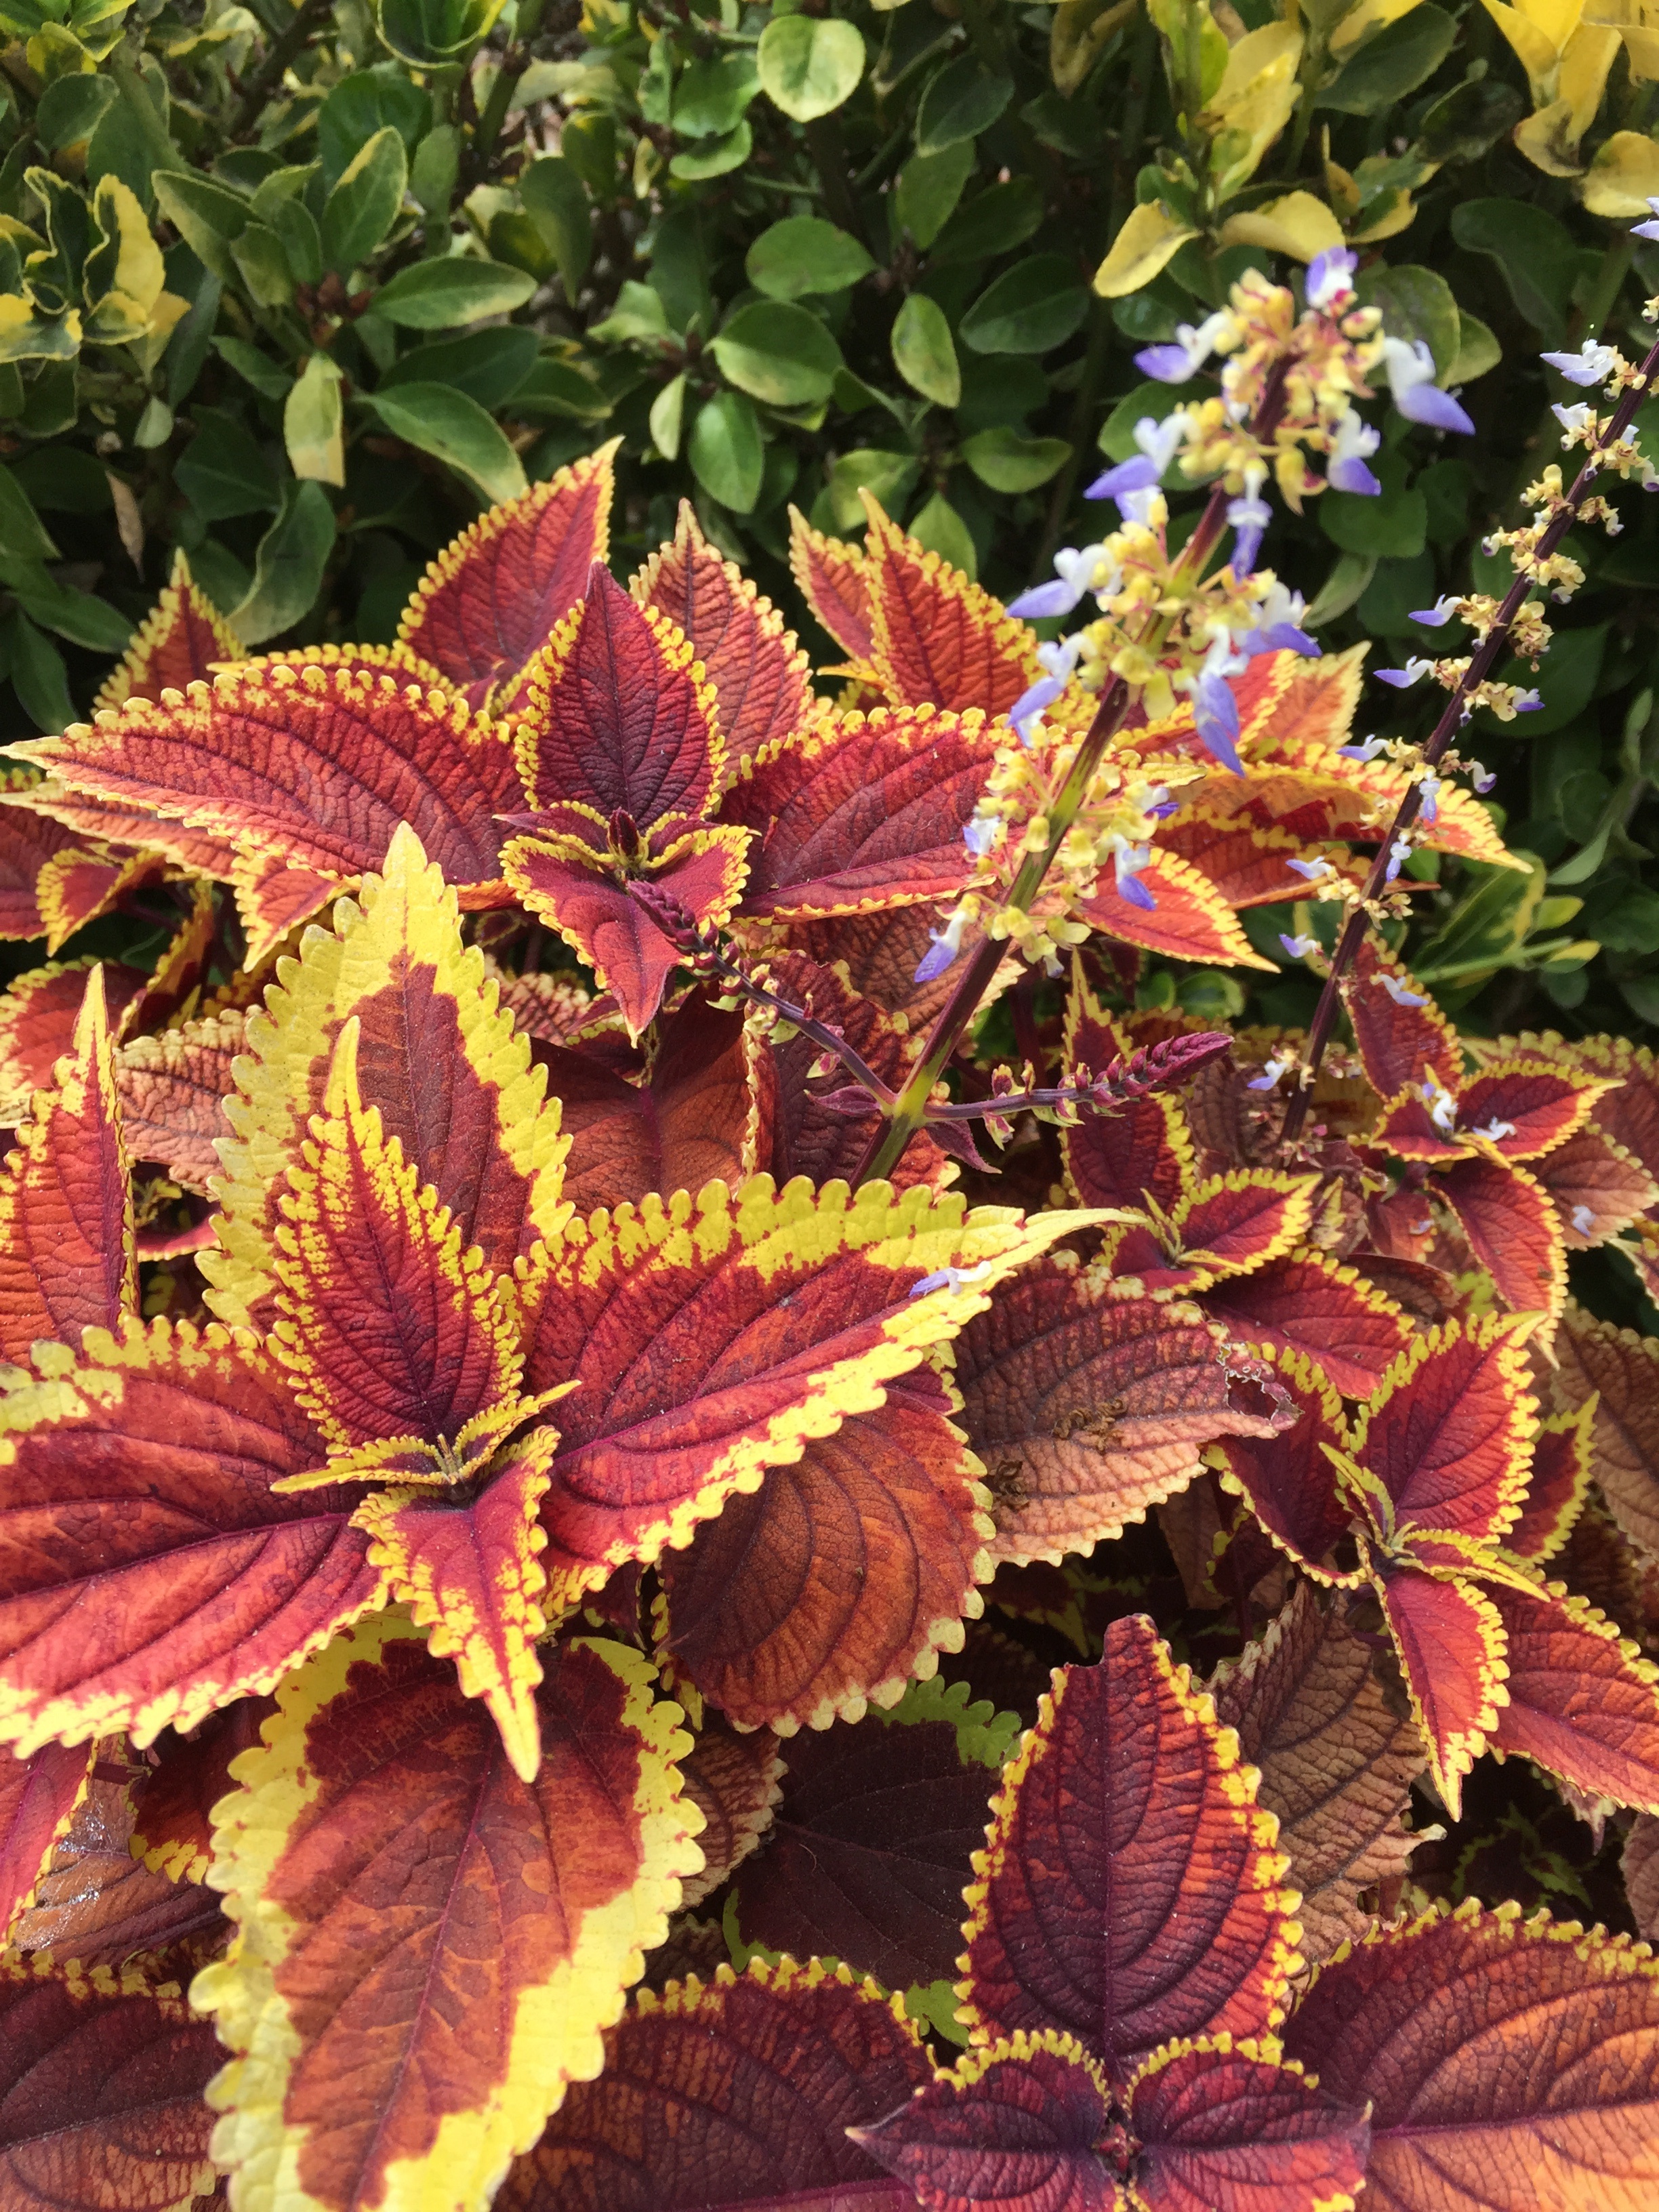
forest, plant, leaf, flower, greek, herb, evergreen, autumn, botany, flora, fern, plants, australia, shrub, botanic, tasmania, flowering plant, man fern, annual plant, land plant, perilla